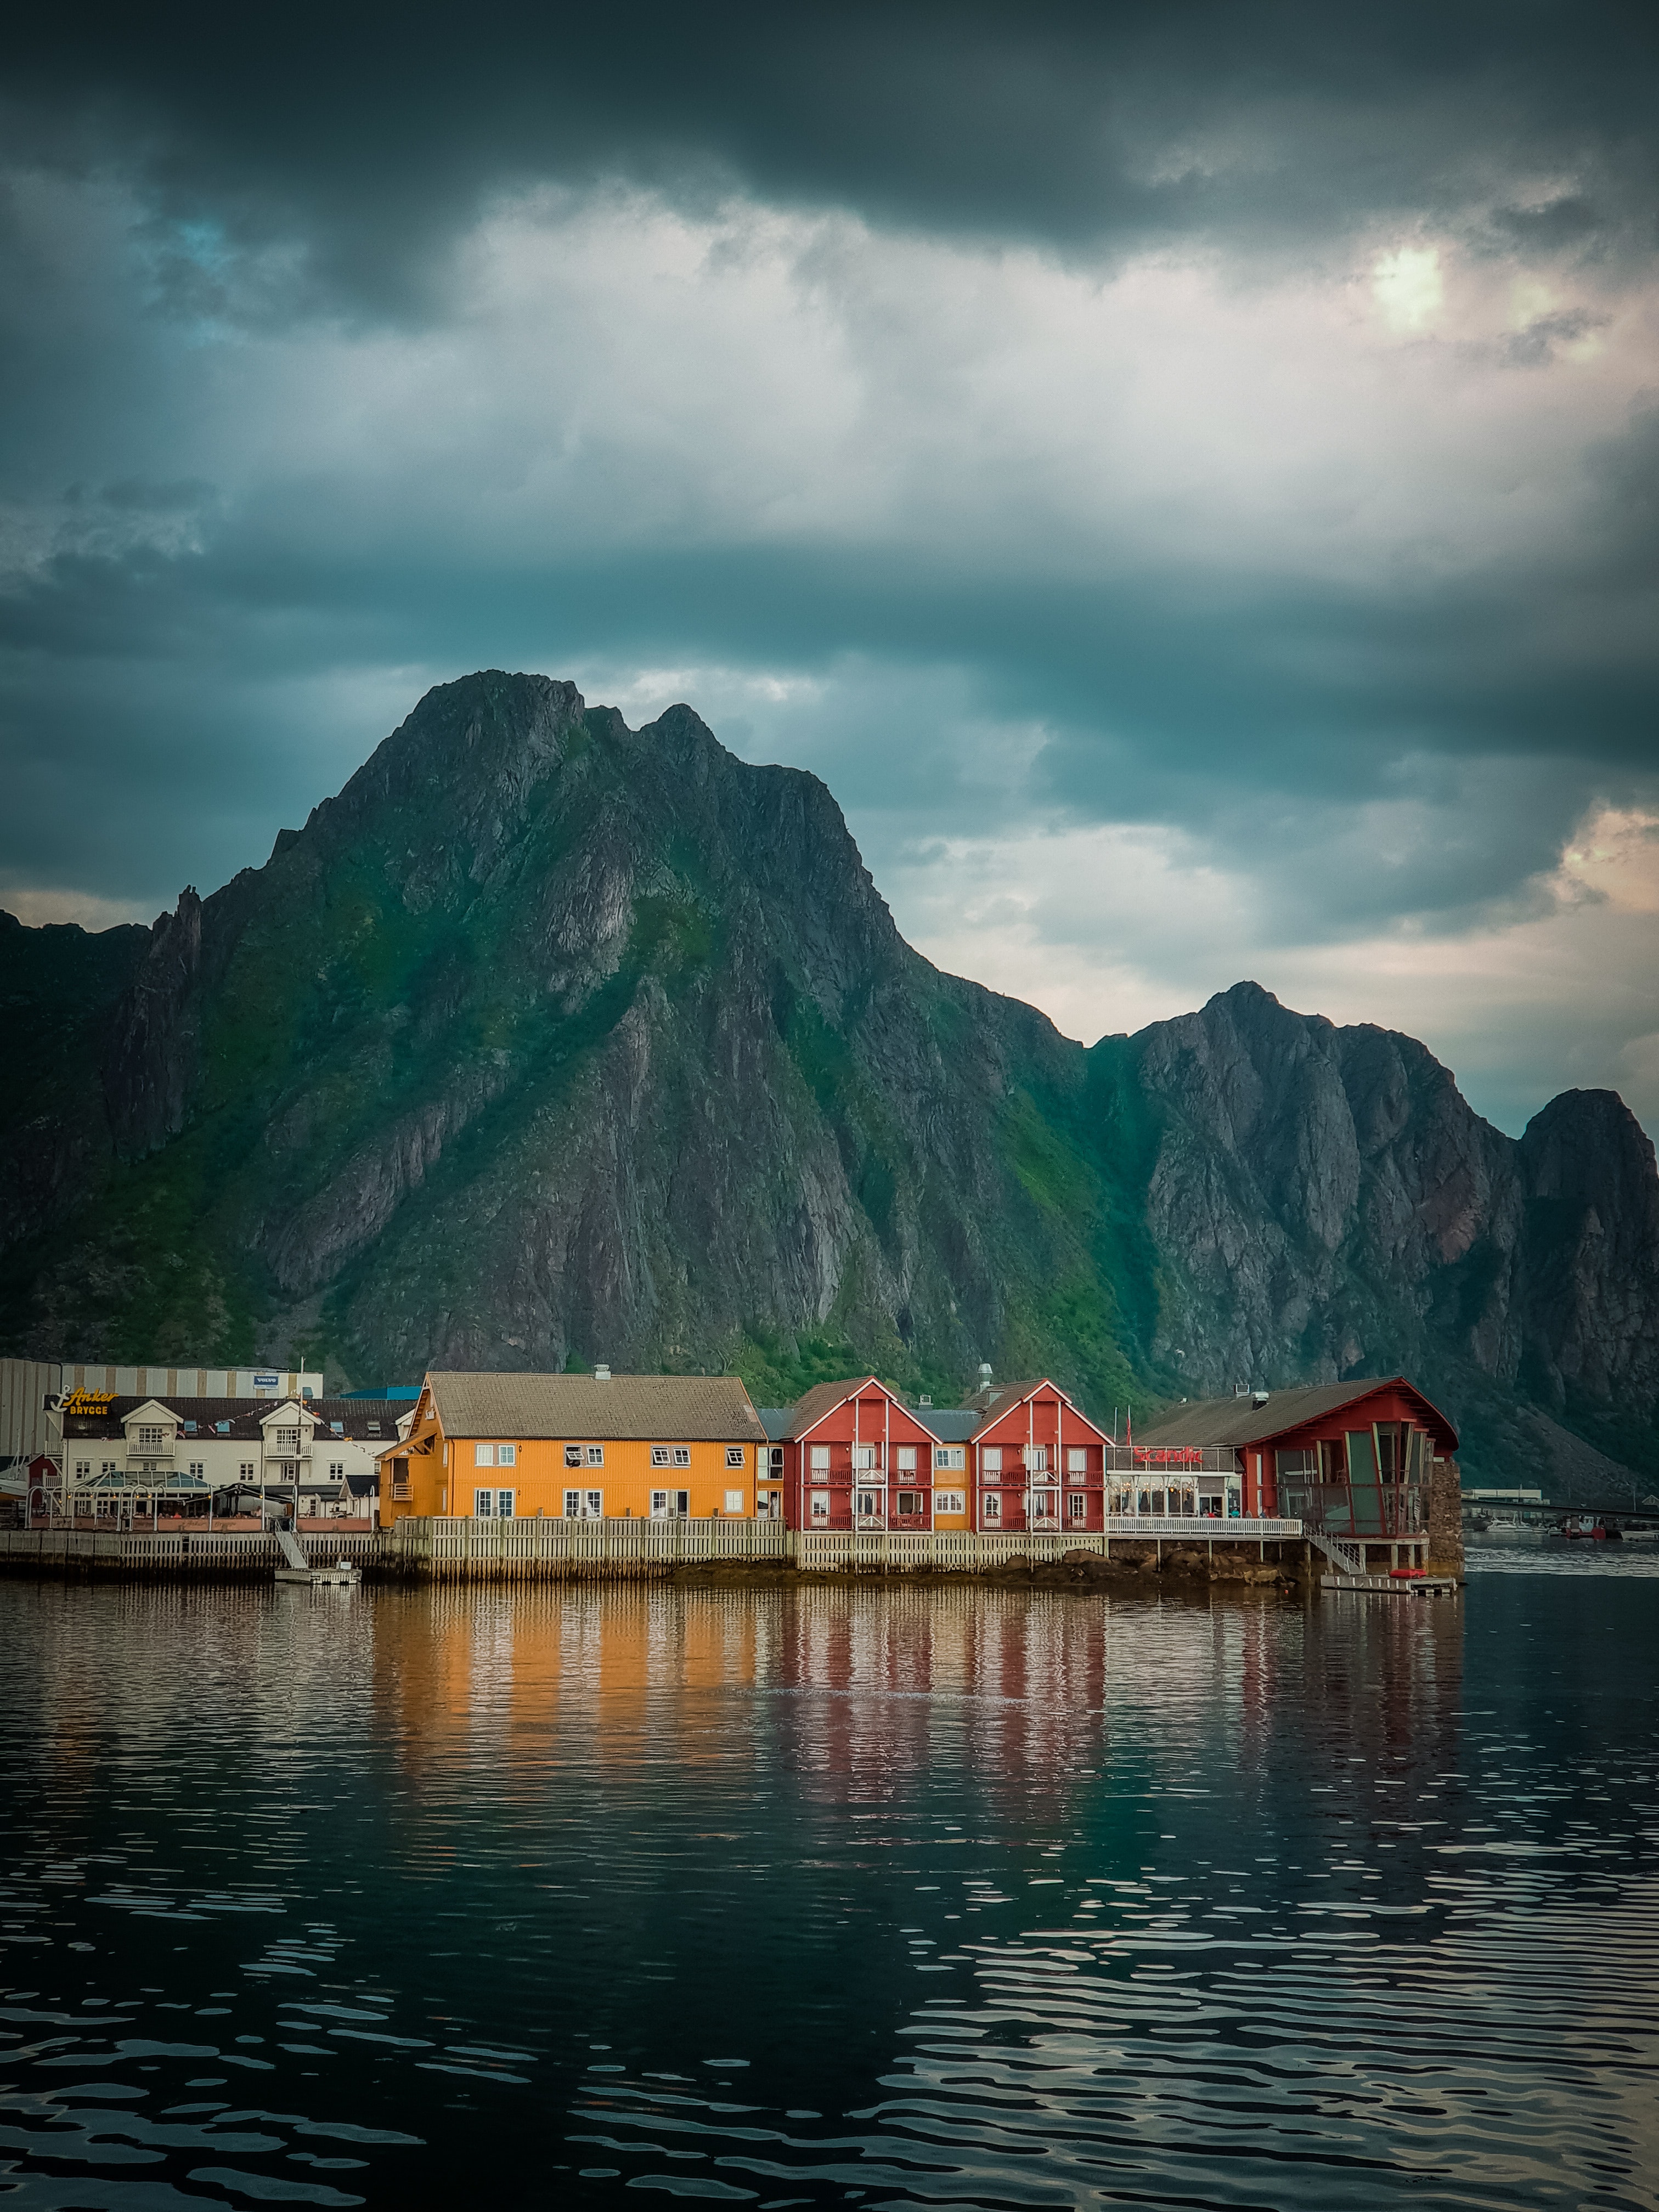
body of water, sky, nature, mountain, water, reflection, lake, natural landscape, cloud, sound, highland, sea, lake district, fjord, hill, calm, mountain range, landscape, loch, river, mount scenery, tourism, bay, reservoir, fell, vehicle, inlet, coast, world, ocean, boat